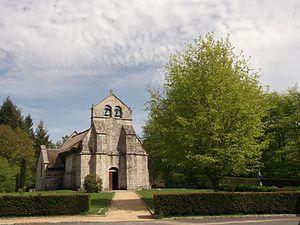
Eglise Saint-Martial du XIIème siècle au toit en chaume. This building is indexed in the Base Mérimée, a database of architectural heritage maintained by the French Ministry of Culture,